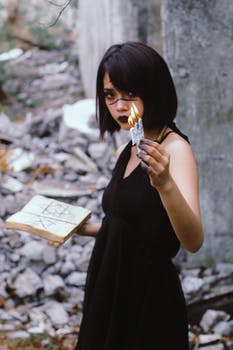
Label: No Watermark